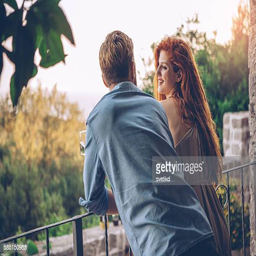
it 's all about the love today